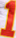
Number: 1